1975–76 Illinois State Redbirds men's basketball team

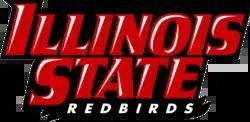
logo of Illinois State University team

The 1975–76 Illinois State Redbirds men's basketball team represented Illinois State University during the 1975–76 NCAA Division I men's basketball season. The Redbirds, led by first-year head coach Gene Smithson, played their home games at Horton Field House in Normal, Illinois and competed as an independent (not a member of a conference). They finished the season with a 20–7 record.